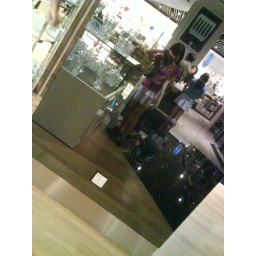
The black mirrors in Robinsons